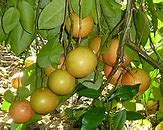
Label: grapefruit